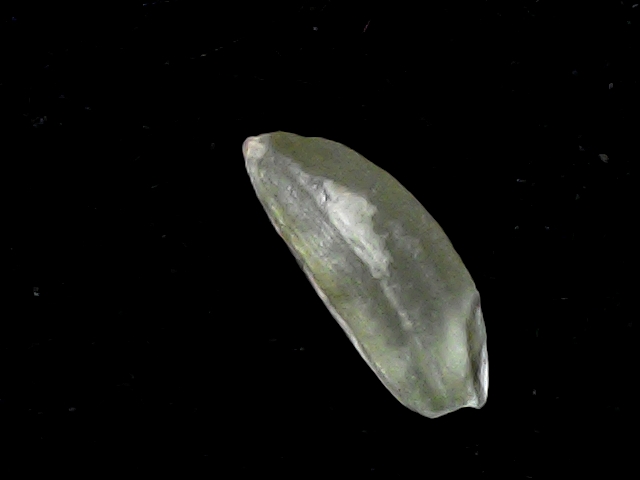
Rice variety: BD39